François Favé

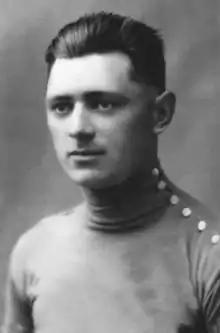

François Favé (18 December 1905 – 17 March 1951) was a French racing cyclist. He rode in the 1928 Tour de France.